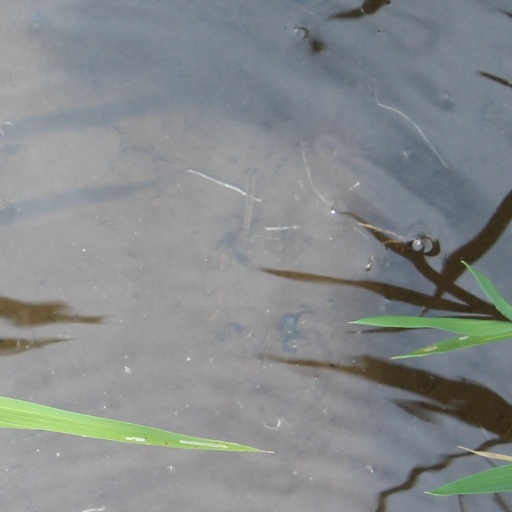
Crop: rice